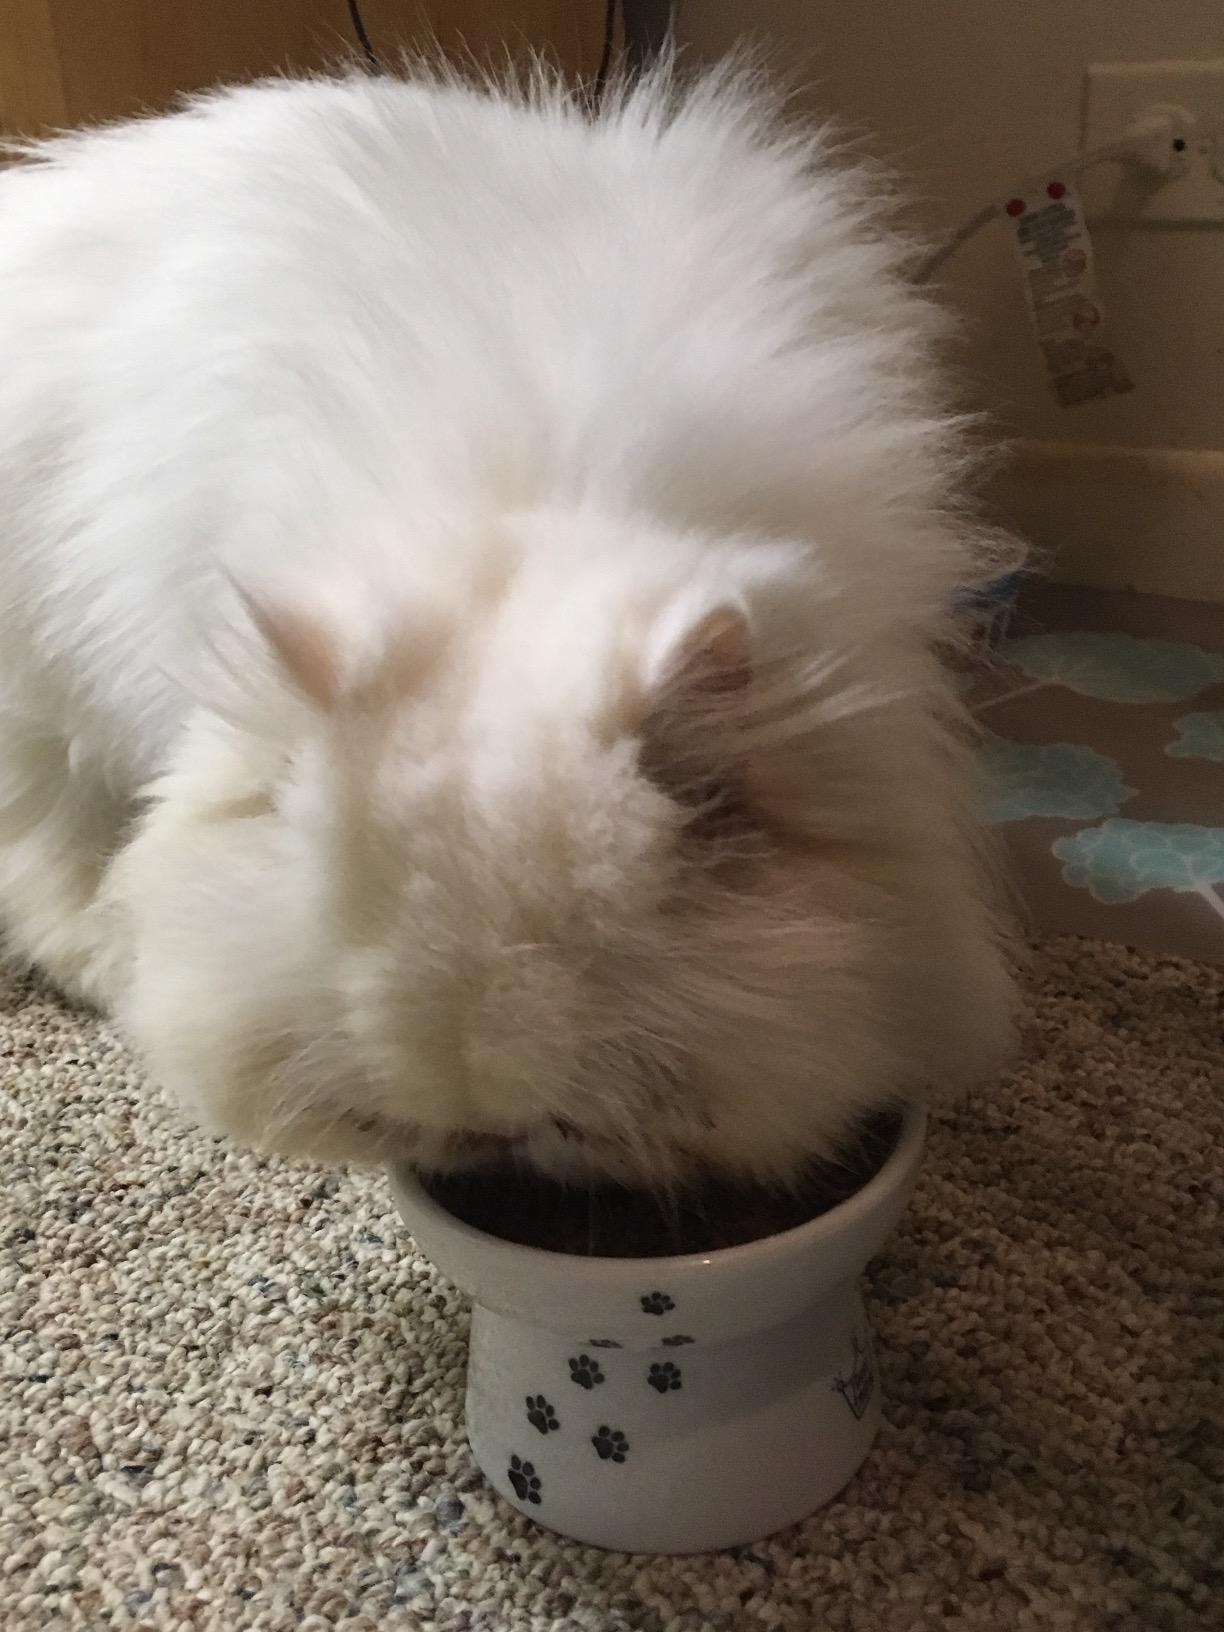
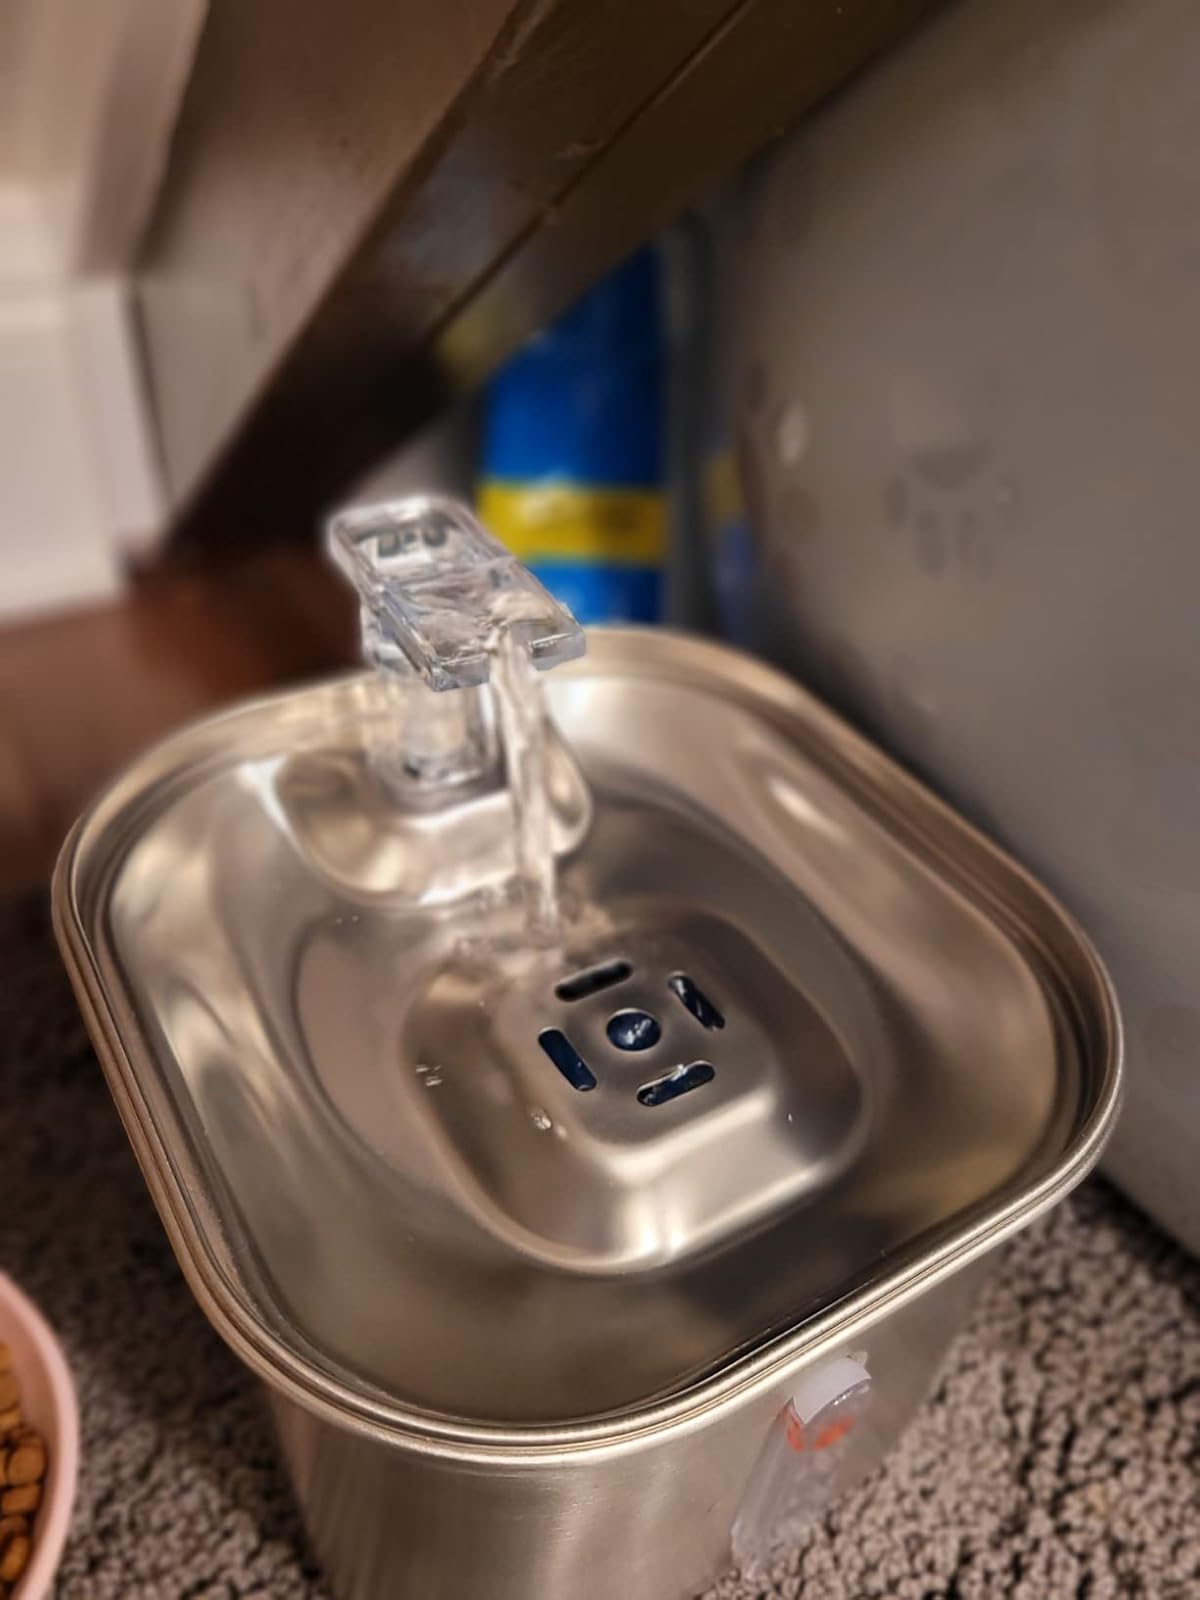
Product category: items_bowl
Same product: no